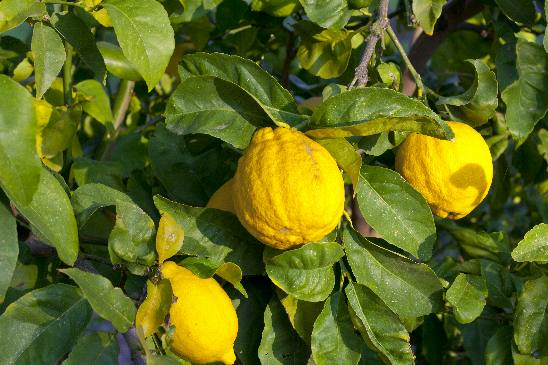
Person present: No